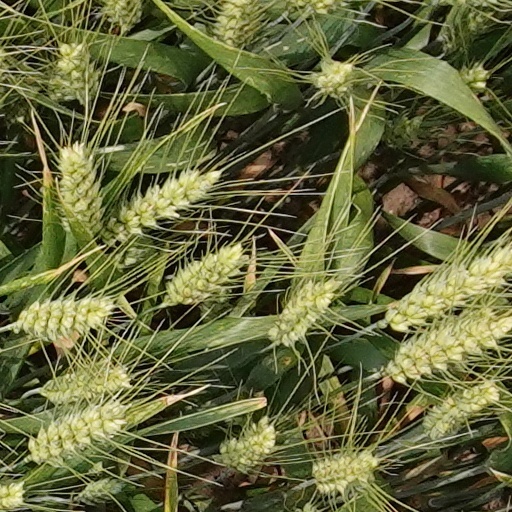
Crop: wheat